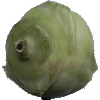
Label: kohlrabi